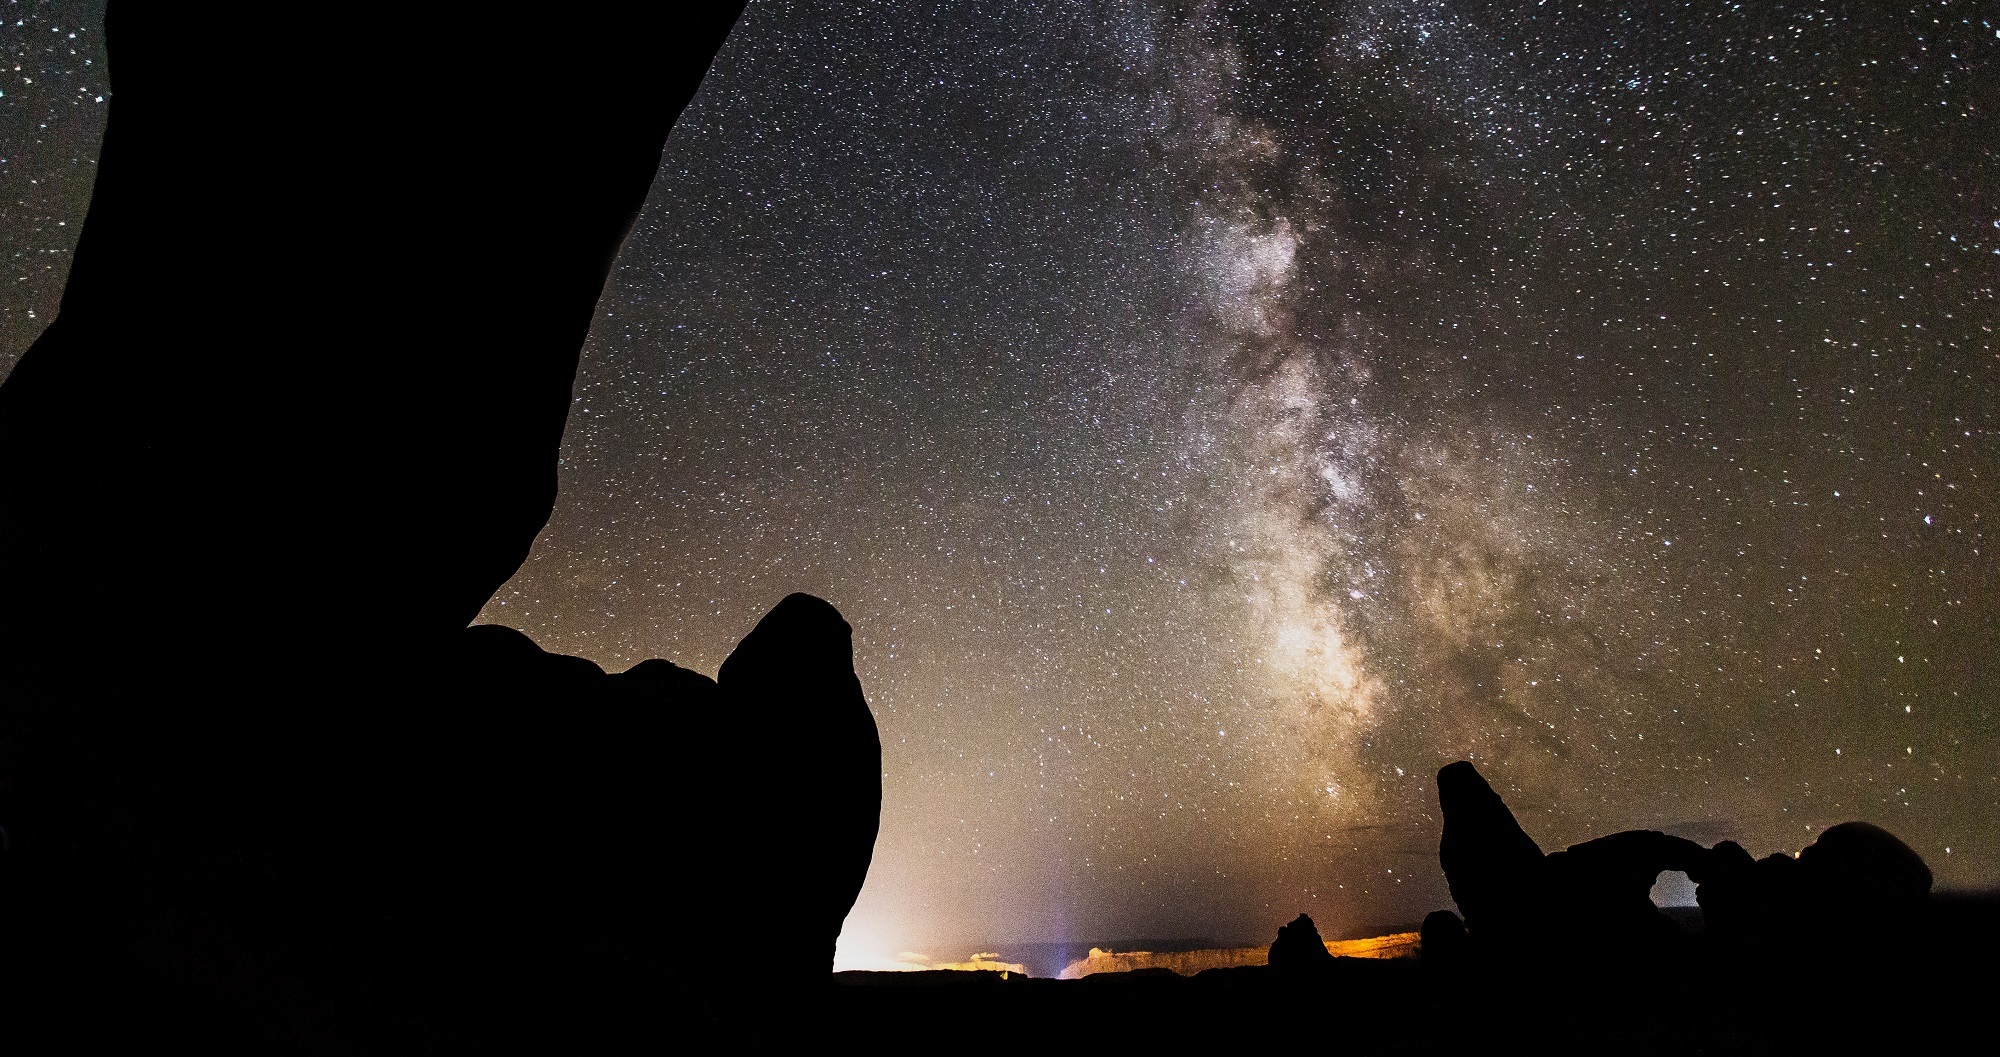
sand, rock, night, star, milky way, atmosphere, stone, arch, space, usa, america, darkness, galaxy, moon, national park, erosion, outer space, starry, outdoors, lights, astronomy, geology, stars, utah, astronomical object